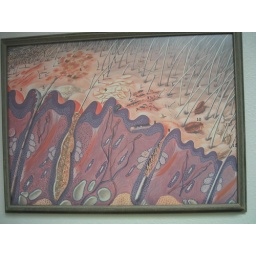
a framed illustration of common skin issues in dogs and cats